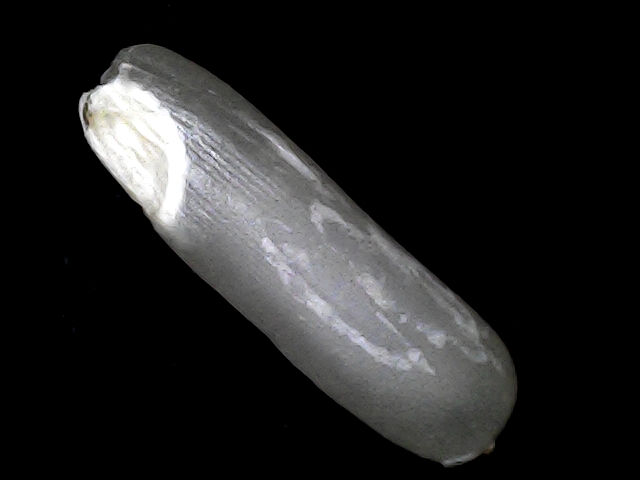
Rice variety: BD75